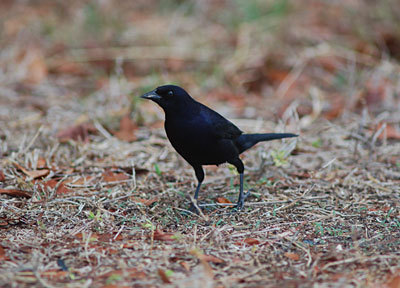
a small black and silky looking bird with a straight tail.
this bird is completely black, including its eyes and beak.
the bird has a black overall head and body color aside from a small patch of blue on it's coverts.
a black medium sized bird with very smooth feathers.
this bird has a black crown, a black breast, and a black back
this bird is entirely black with black feet and a small black beak.
overall, this is a very dark black bird with a thick nape, short black bill, and long retrices.
this bird is all black and has a long, pointy beak.
the bird is small with a pointed bill, and the belly is black.
this bird has a black crown with black belly and black feet.
Species: Shiny Cowbird